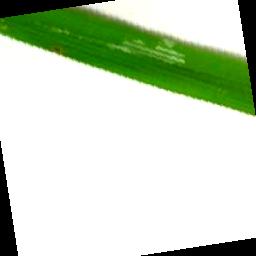
Label: Rice___Brown_Spot